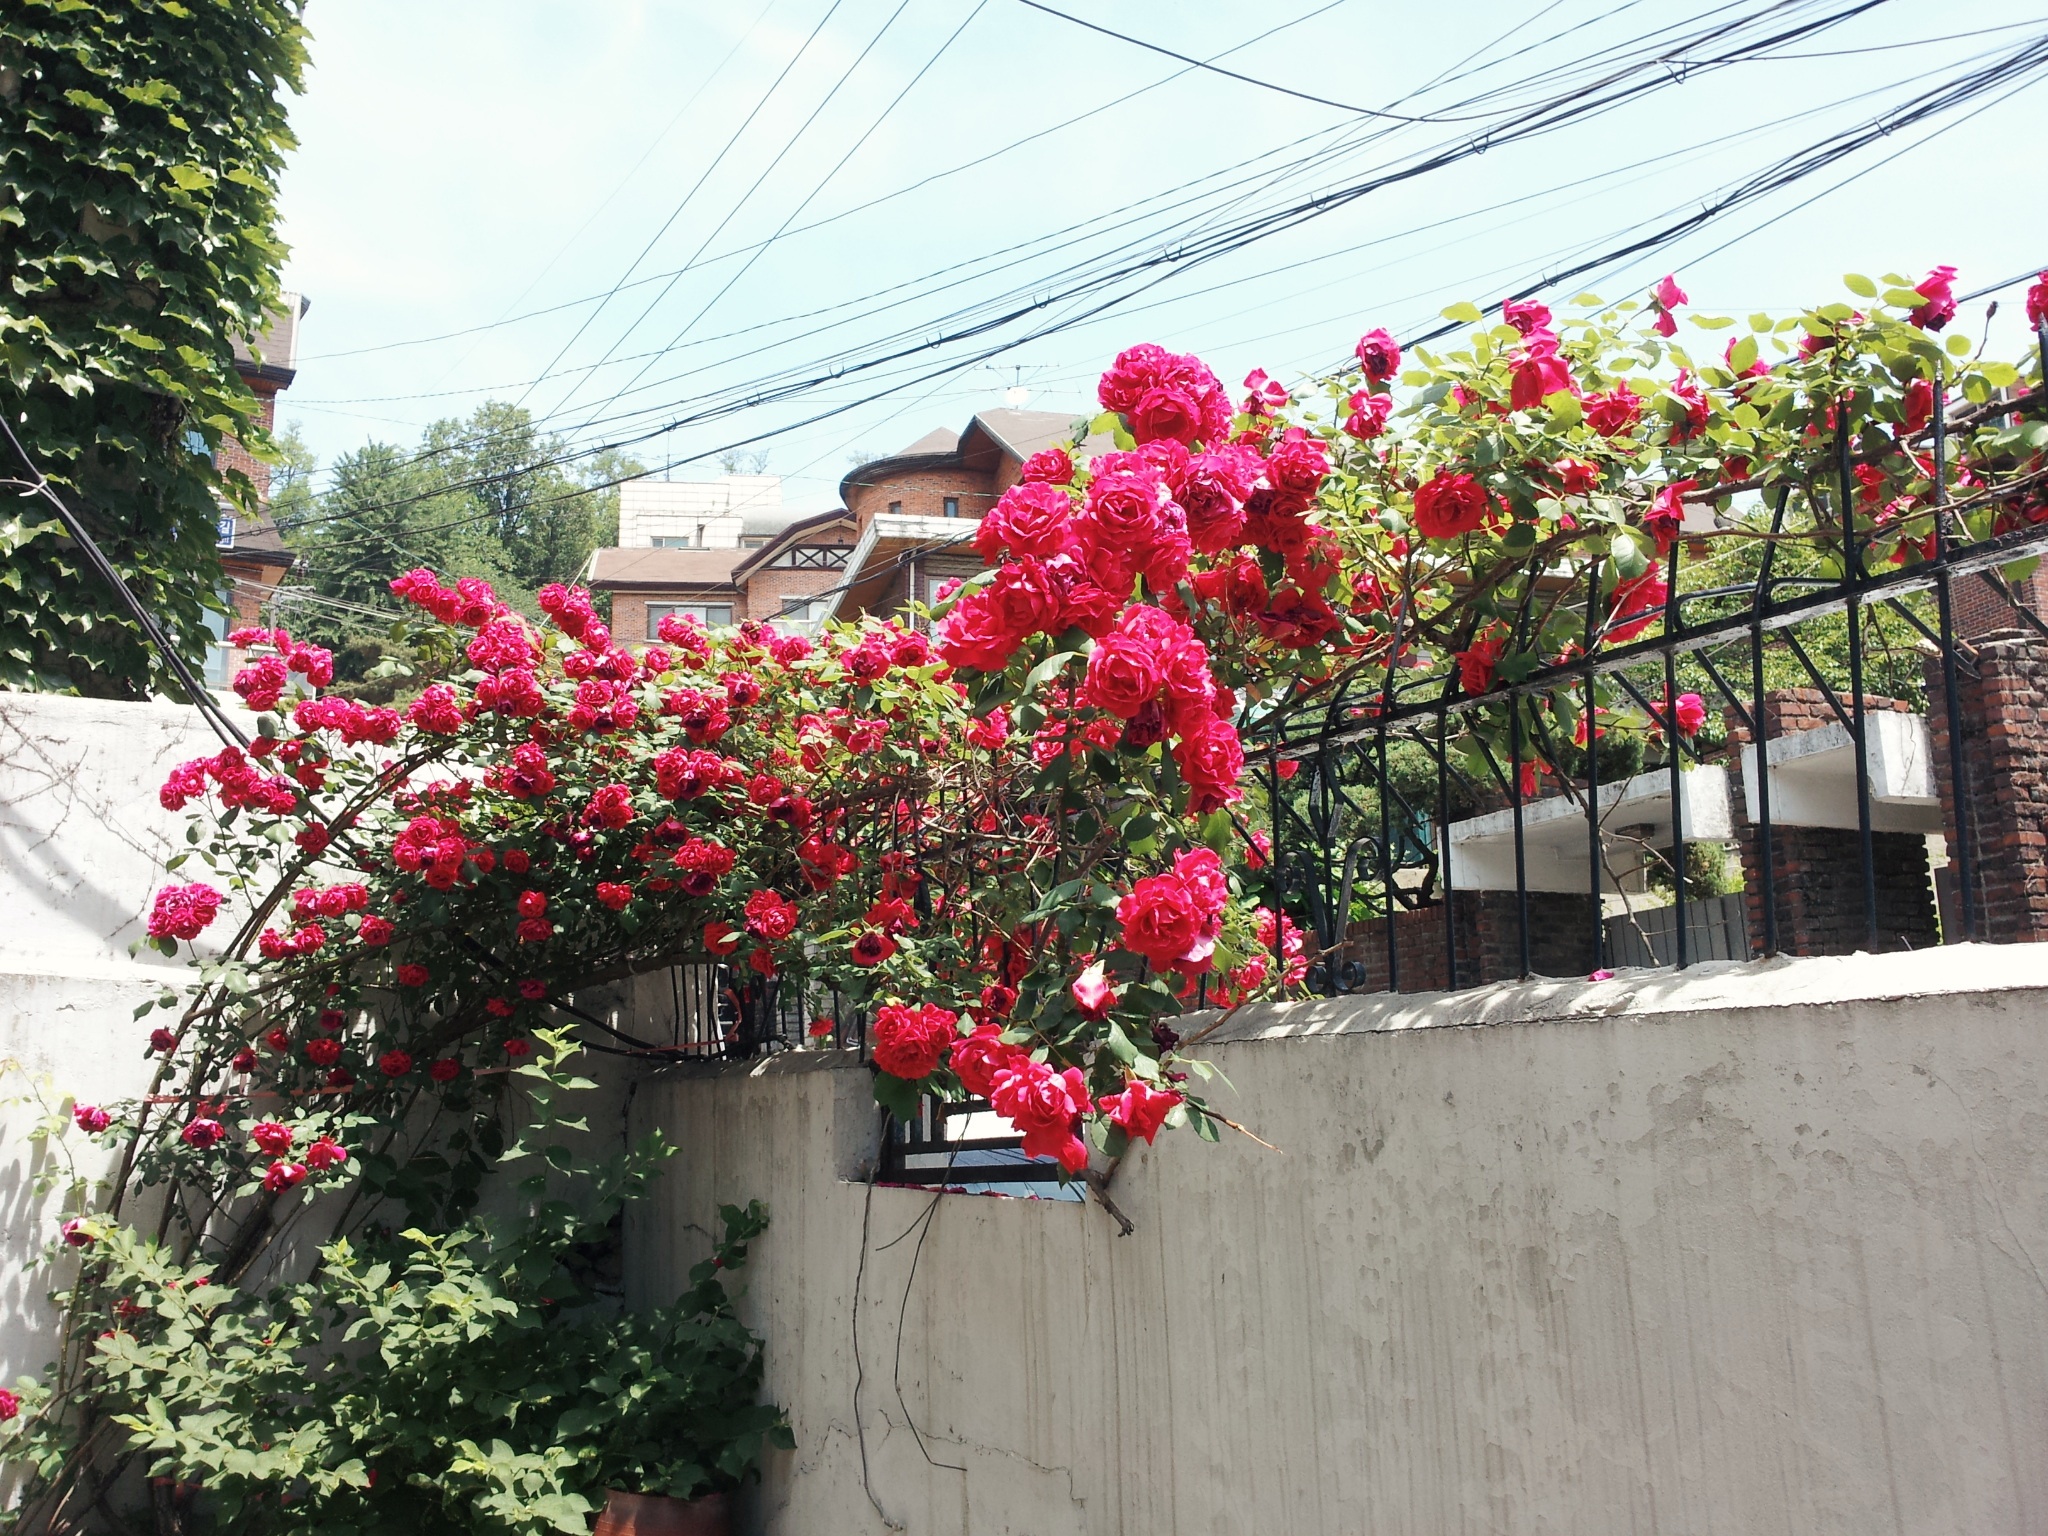
blossom, plant, flower, rose, garden, flora, shrub, yard, flowering plant, garden roses, rose family, land plant